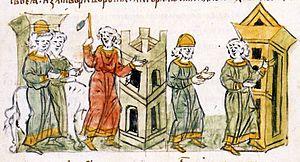
Igor Olgovitch, dit Igor II de Kiev, est un Grand-prince du Rus' de Kiev de la dynastie des Riourikides, qui régna dix jours du 2 août 1146 au 12 août 1146.